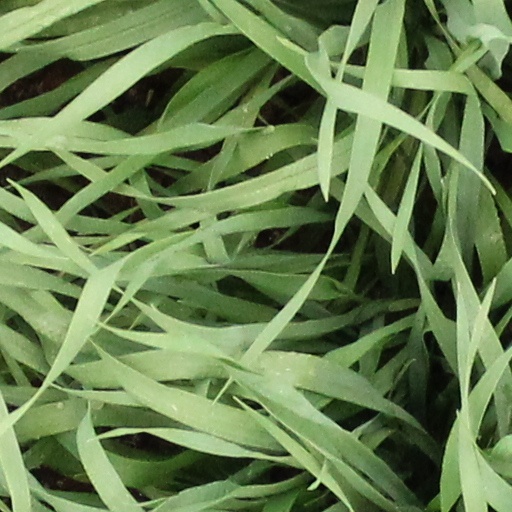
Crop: wheat